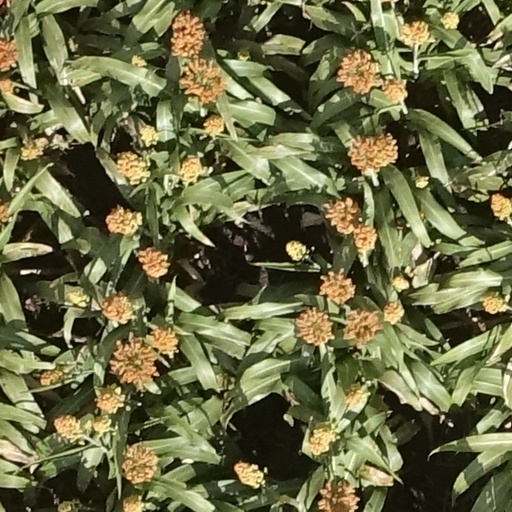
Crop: sorghum